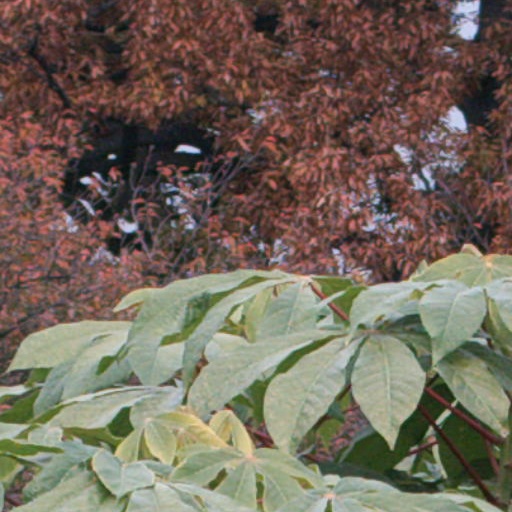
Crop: cassava